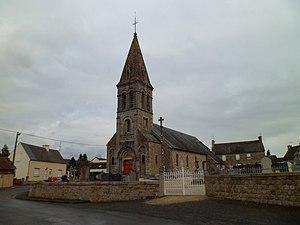
Église Saint-Pierre de fr:Bion (Manche)
Mortain-Bocage est une commune française située au sud du département de la Manche en région Normandie, peuplée de 2 942 habitants. Elle est créée le 1ᵉʳ janvier 2016 par la fusion de cinq communes, sous le régime juridique des communes nouvelles. Les communes de Bion, Mortain, Notre-Dame-du-Touchet, Saint-Jean-du-Corail et Villechien deviennent des communes déléguées.